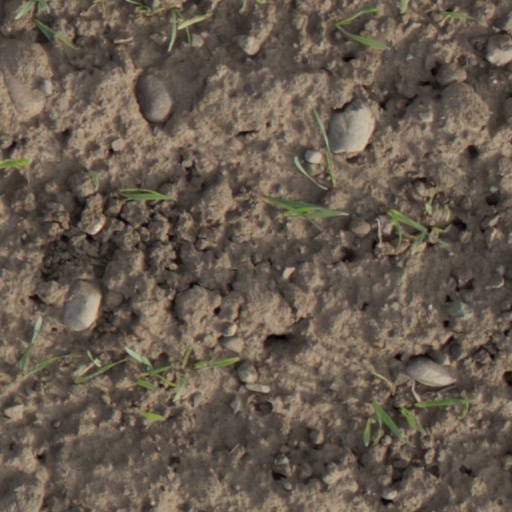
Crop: wheat